Church of St Mary and St John, Lamyat

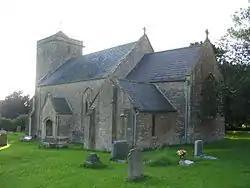

The Anglican Church Of St Mary and St John in Lamyatt, within the English county of Somerset, was built in the 13th century. It is a Grade II* listed building.